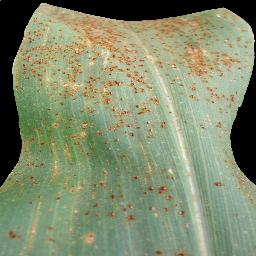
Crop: corn
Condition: (maize)_common_rust